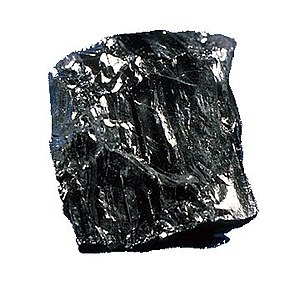
Antracit
Billede af antracit.
Antracit er en form for stenkul med et meget højt indhold af kulstof, mellem 92,1% og 98%. Antracit har derfor en høj brændværdi. Det er stærkt glinsende. Det afgiver ikke tjæreforbindelser eller andre kulbrinter, når det opvarmes.